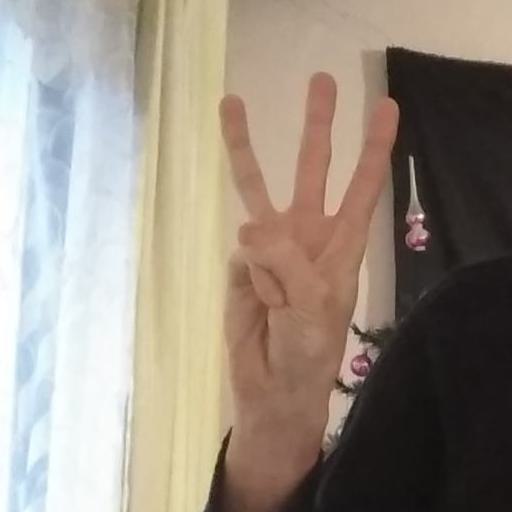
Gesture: three